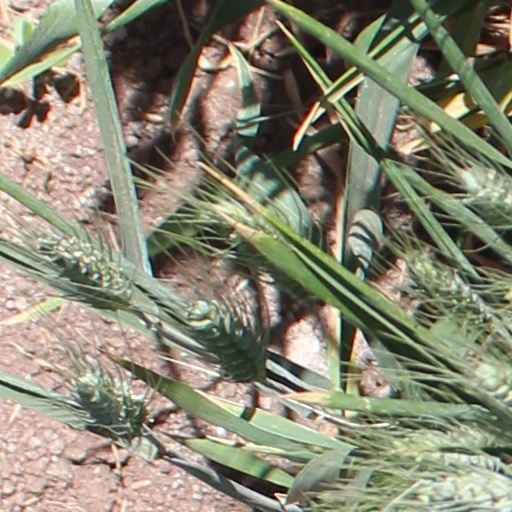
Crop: wheat